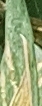
Label: Wheat___Yellow_Rust